Tamins

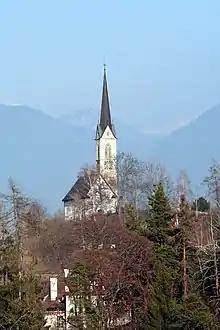
Church of Tamins

Tamins has a population (as of ) of . , 13.0% of the population was made up of foreign nationals. Over the last 10 years the population has decreased at a rate of -5.5%.